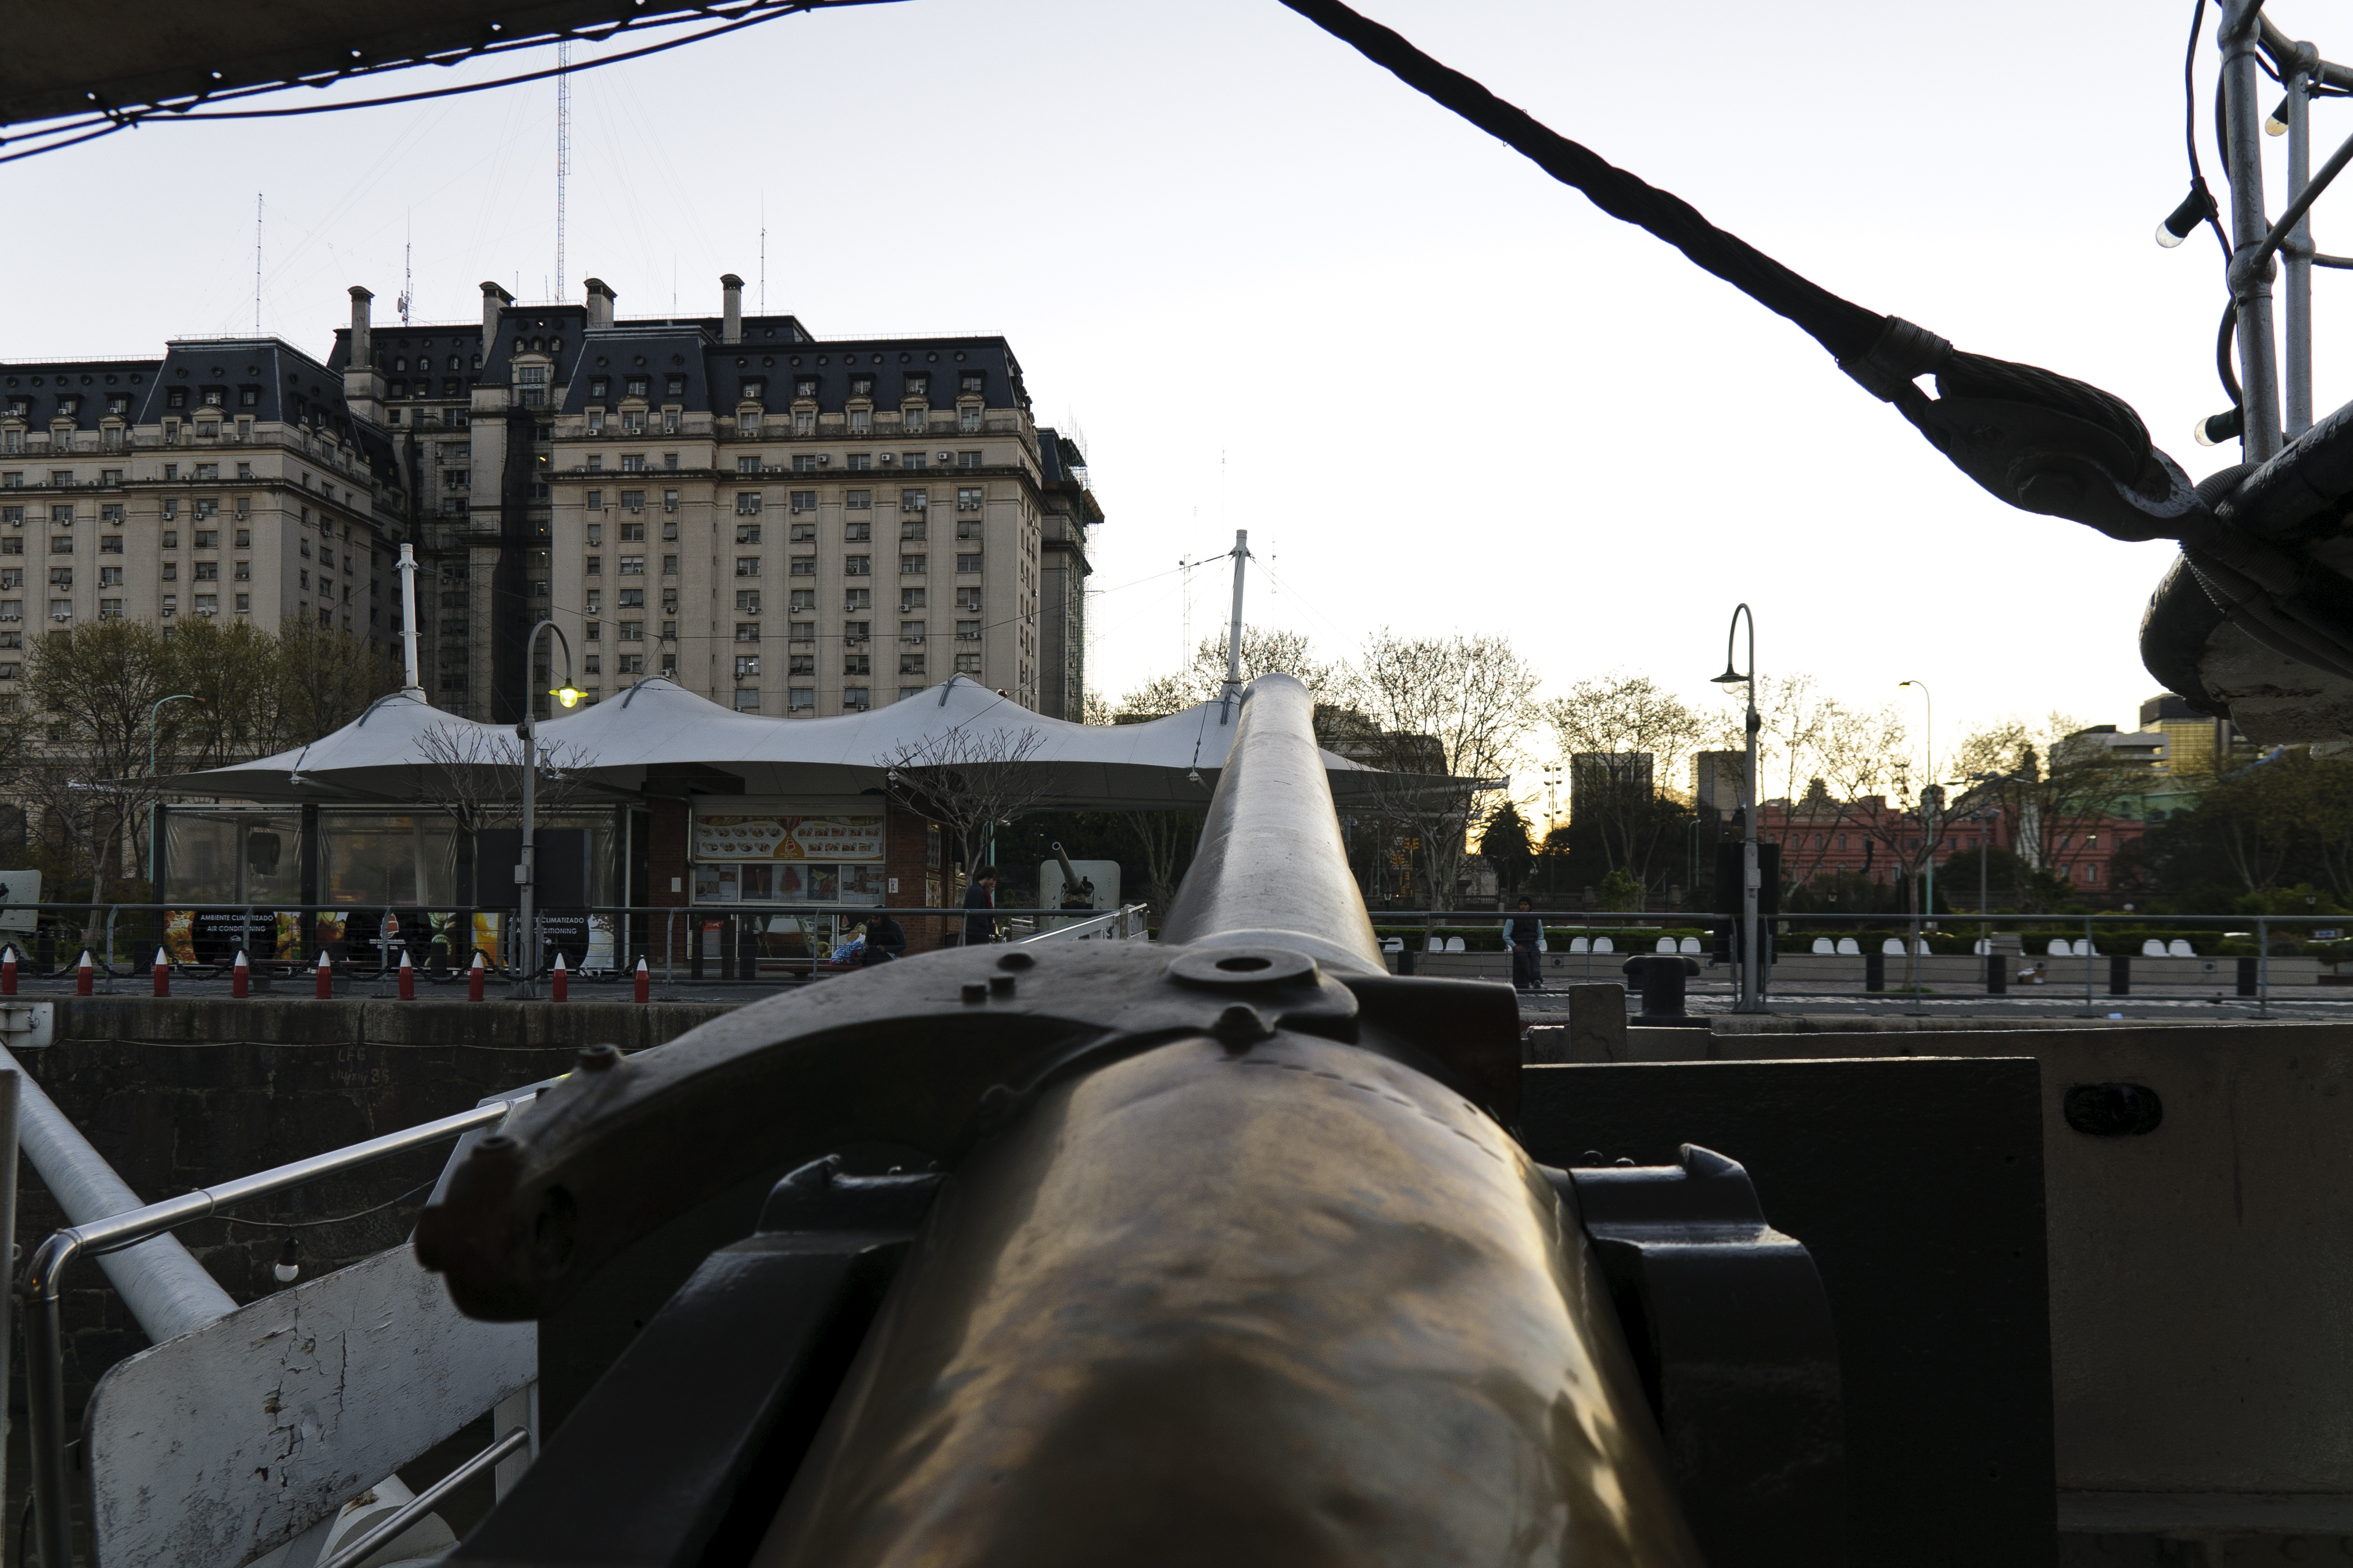
monument, vehicle, nikon, waterway, argentina, buenosaires, aires, d300, approved